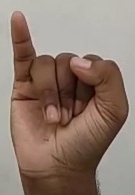
ASL sign: I